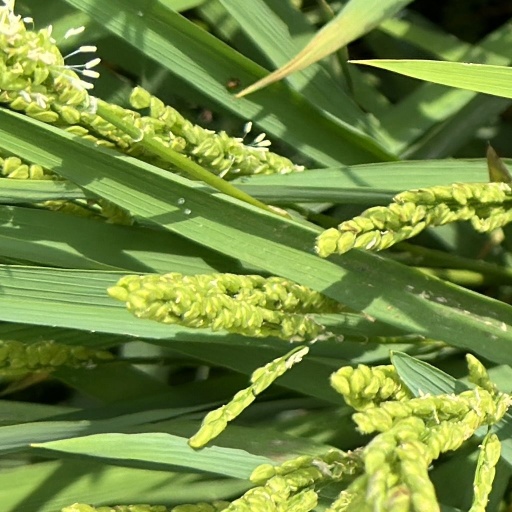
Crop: rice